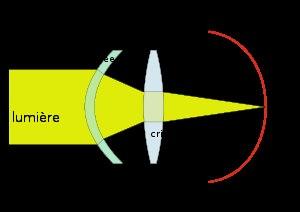
Le cristallin est une lentille convergente naturelle de l'œil.